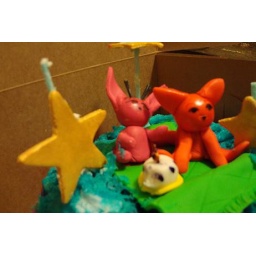
The best cake ever made by the most amazing girl ever.